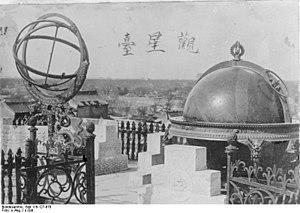
UTC+8:30 était un fuseau horaire qui a existé en Chine, en Corée du Sud et plus récemment en Corée du Nord.